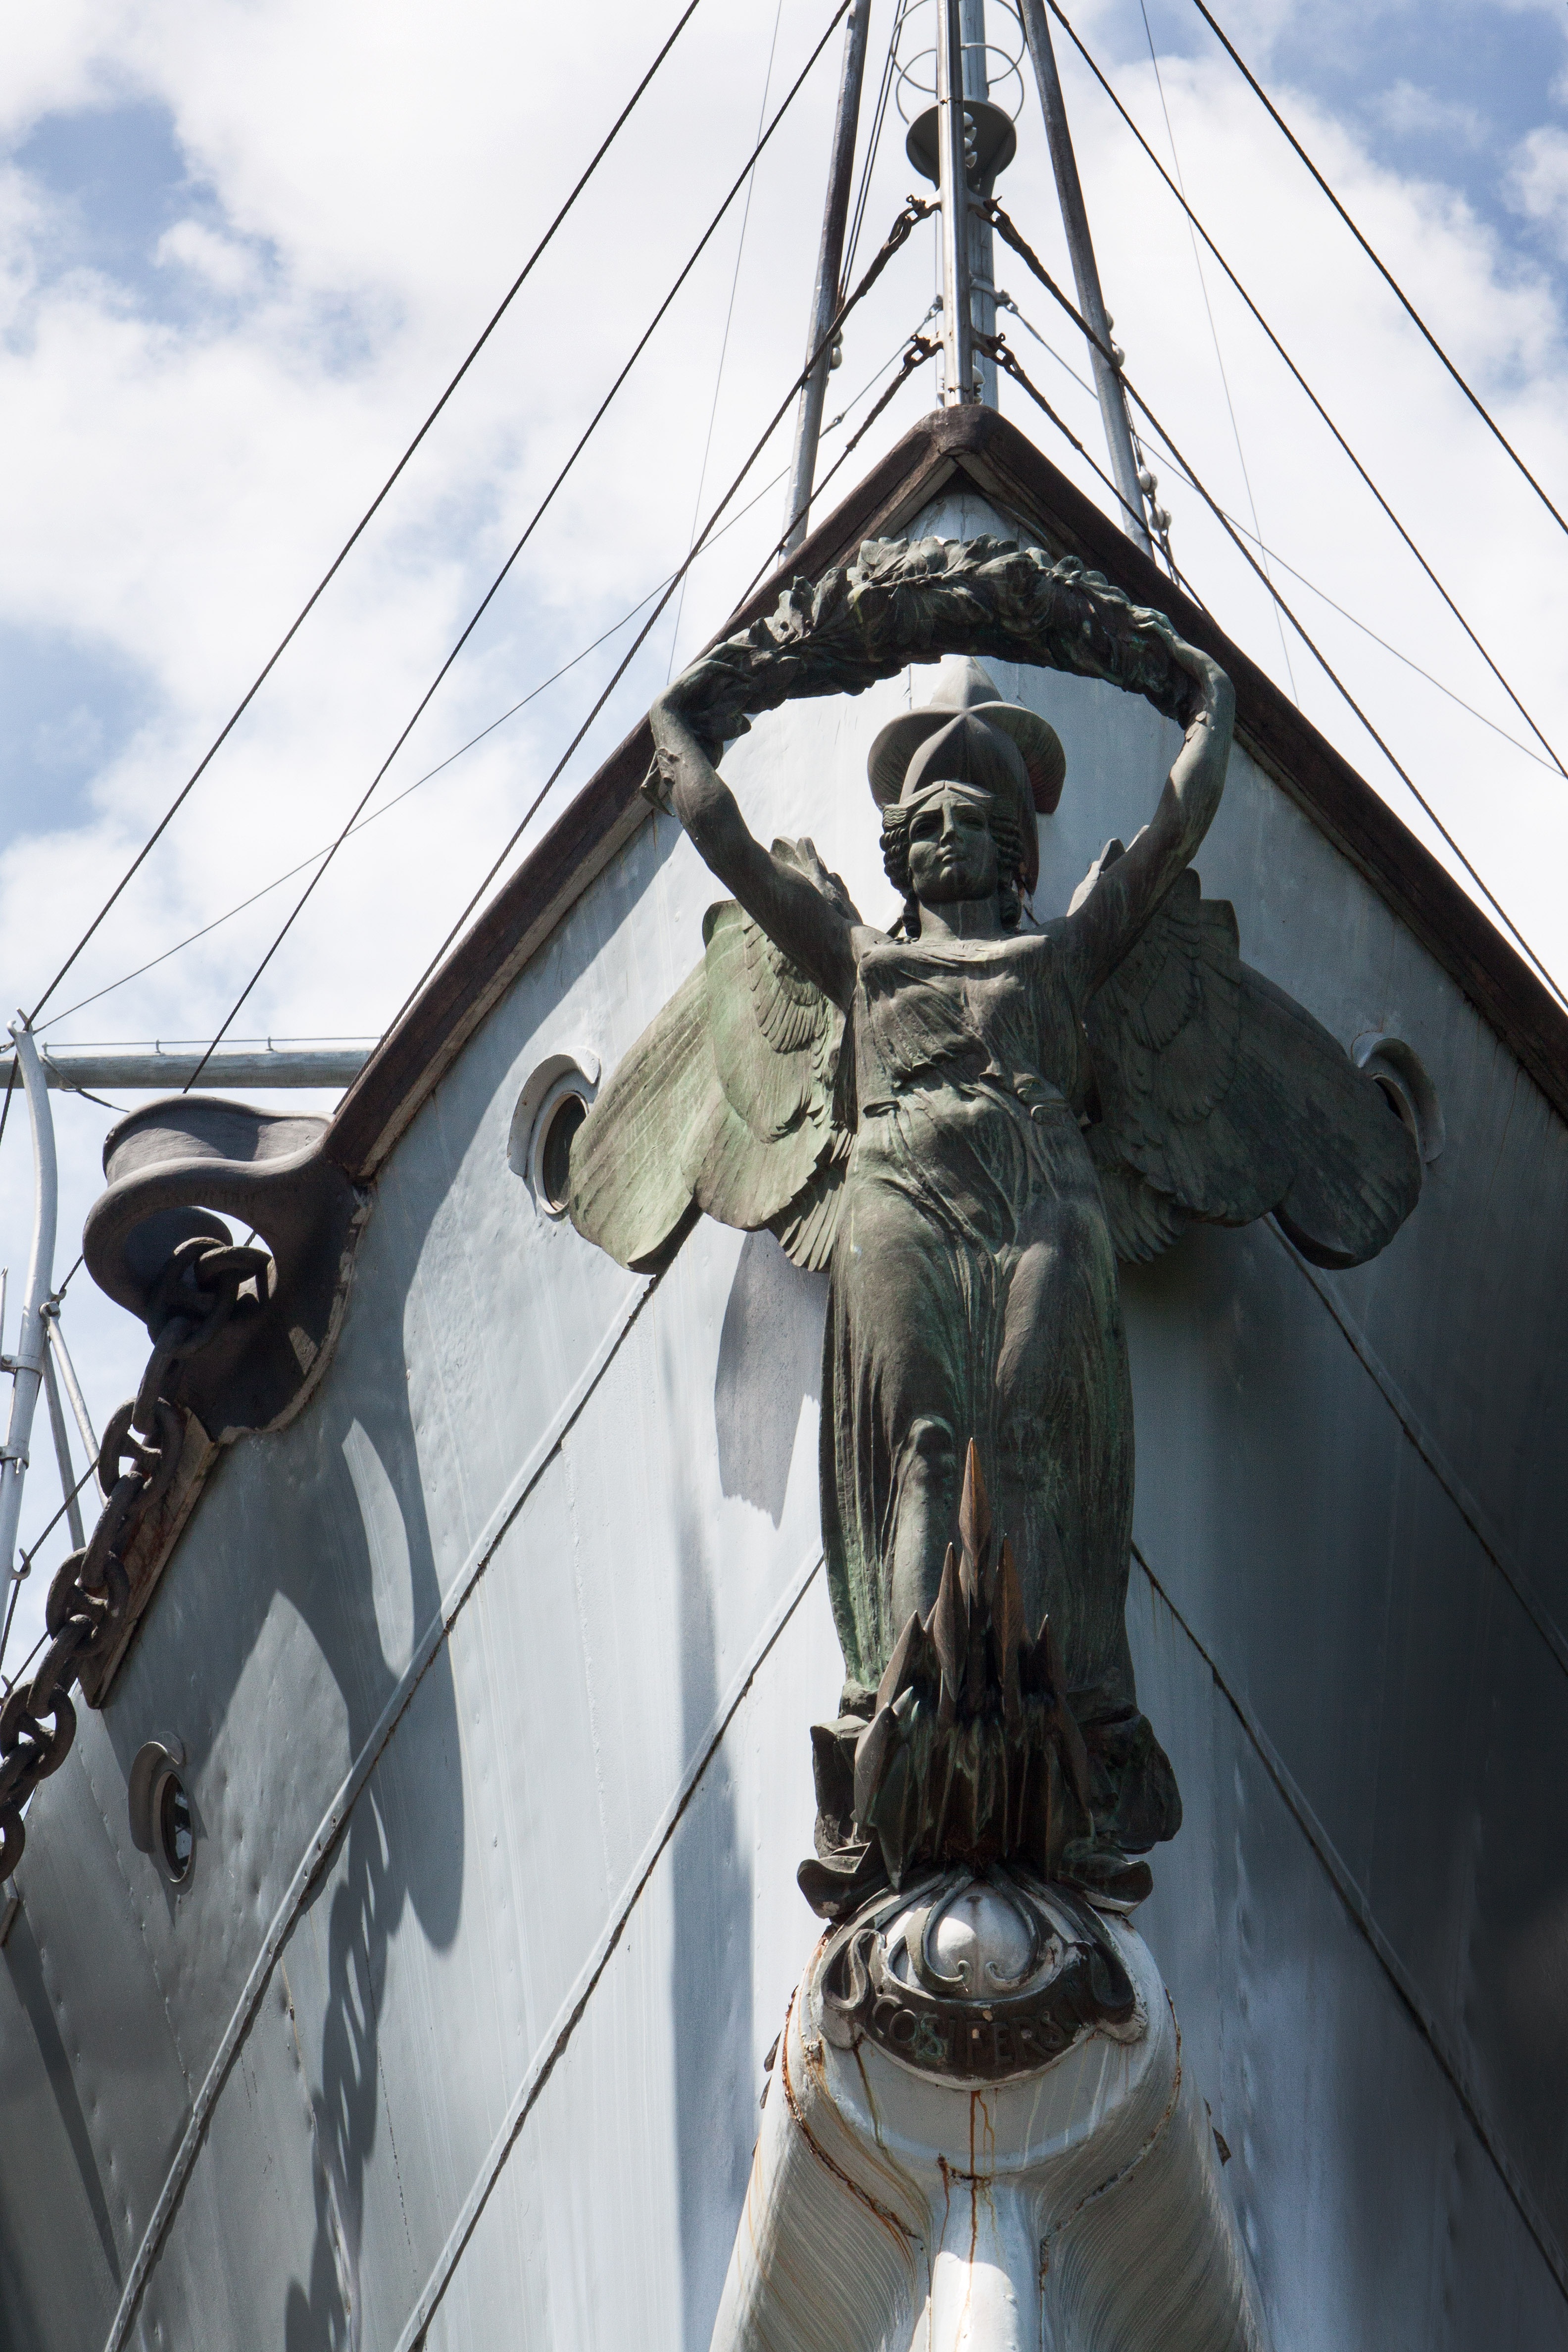
wing, stem, ship, monument, statue, gift, vehicle, mast, bug, sculpture, angel, art, streamlined, cruiser, puglia, galionsfigur, front piece, 1923, italian navy, to gabriele d annunzio